Michael Cudlitz

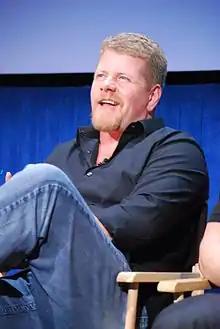
Cudlitz in 2011

While attending California Institute of the Arts, Cudlitz landed the role in "Band of Brothers" and worked in TV and film production in the art department of various shows. Cudlitz was a construction coordinator on "Beverly Hills, 90210".